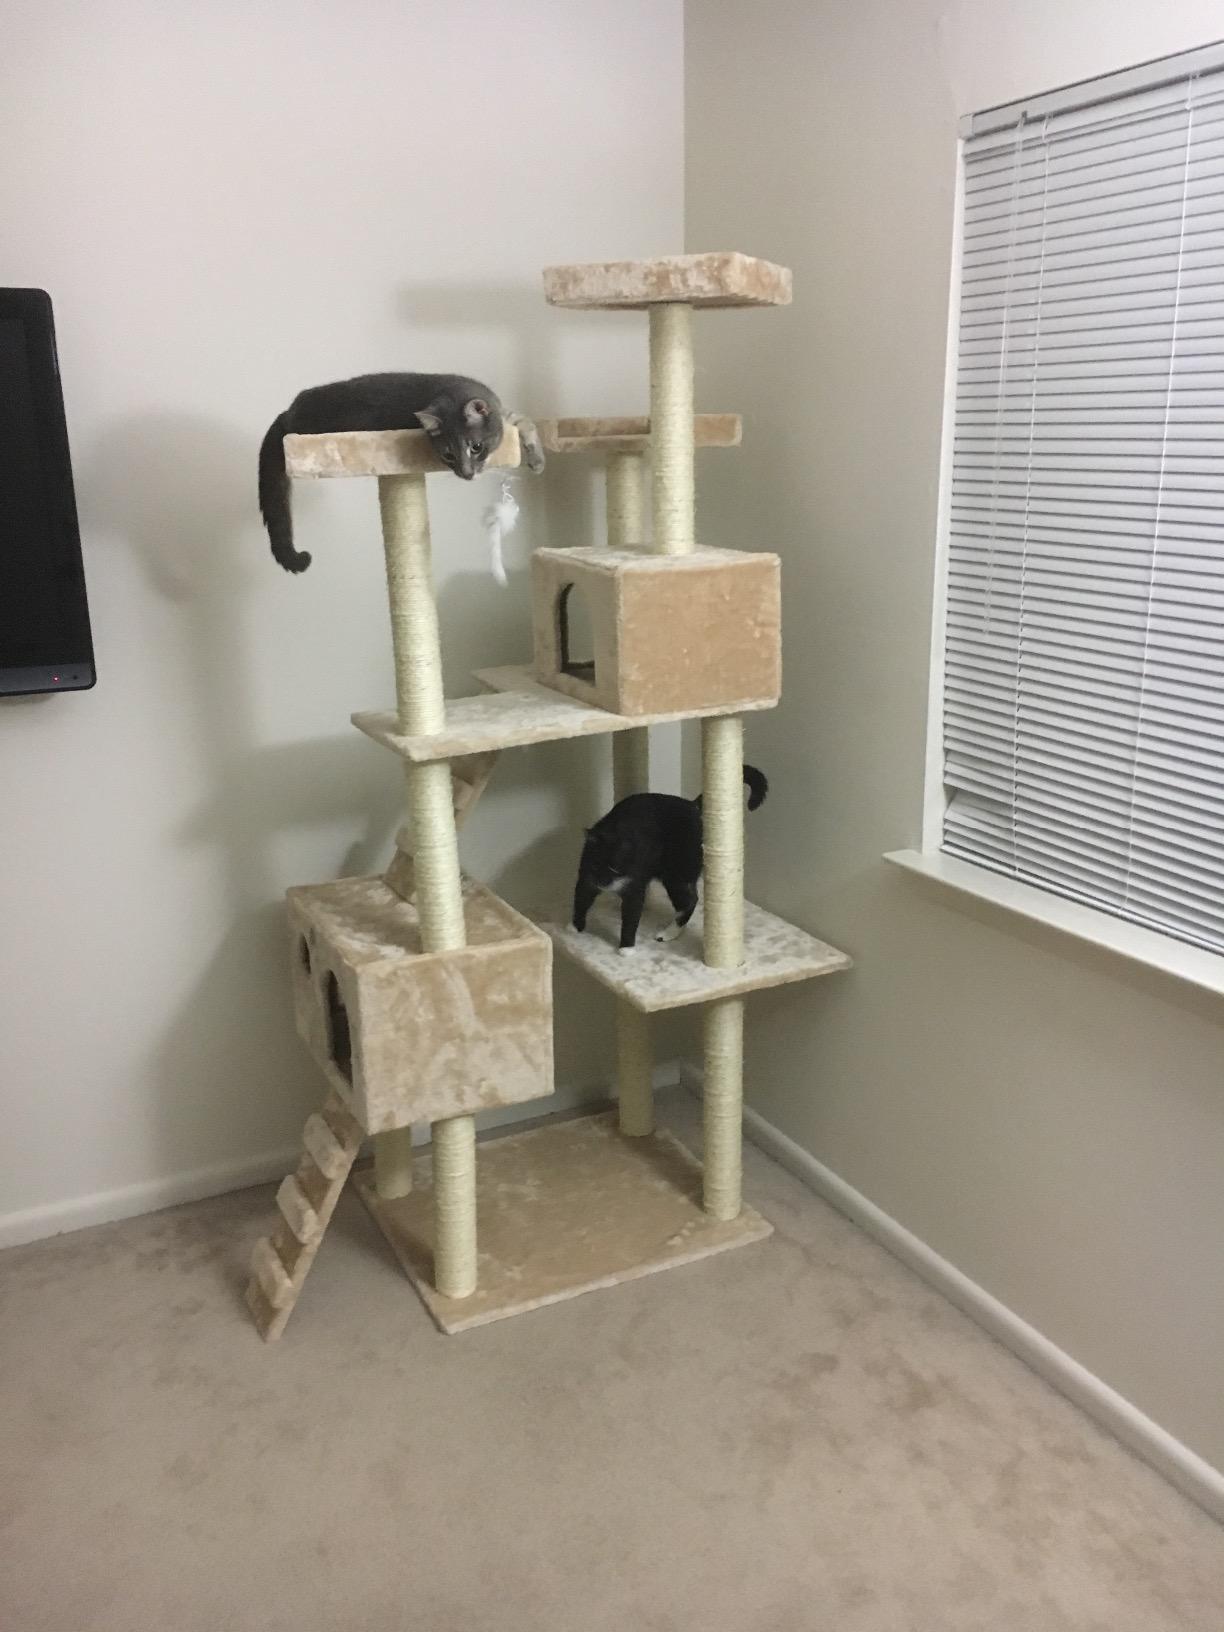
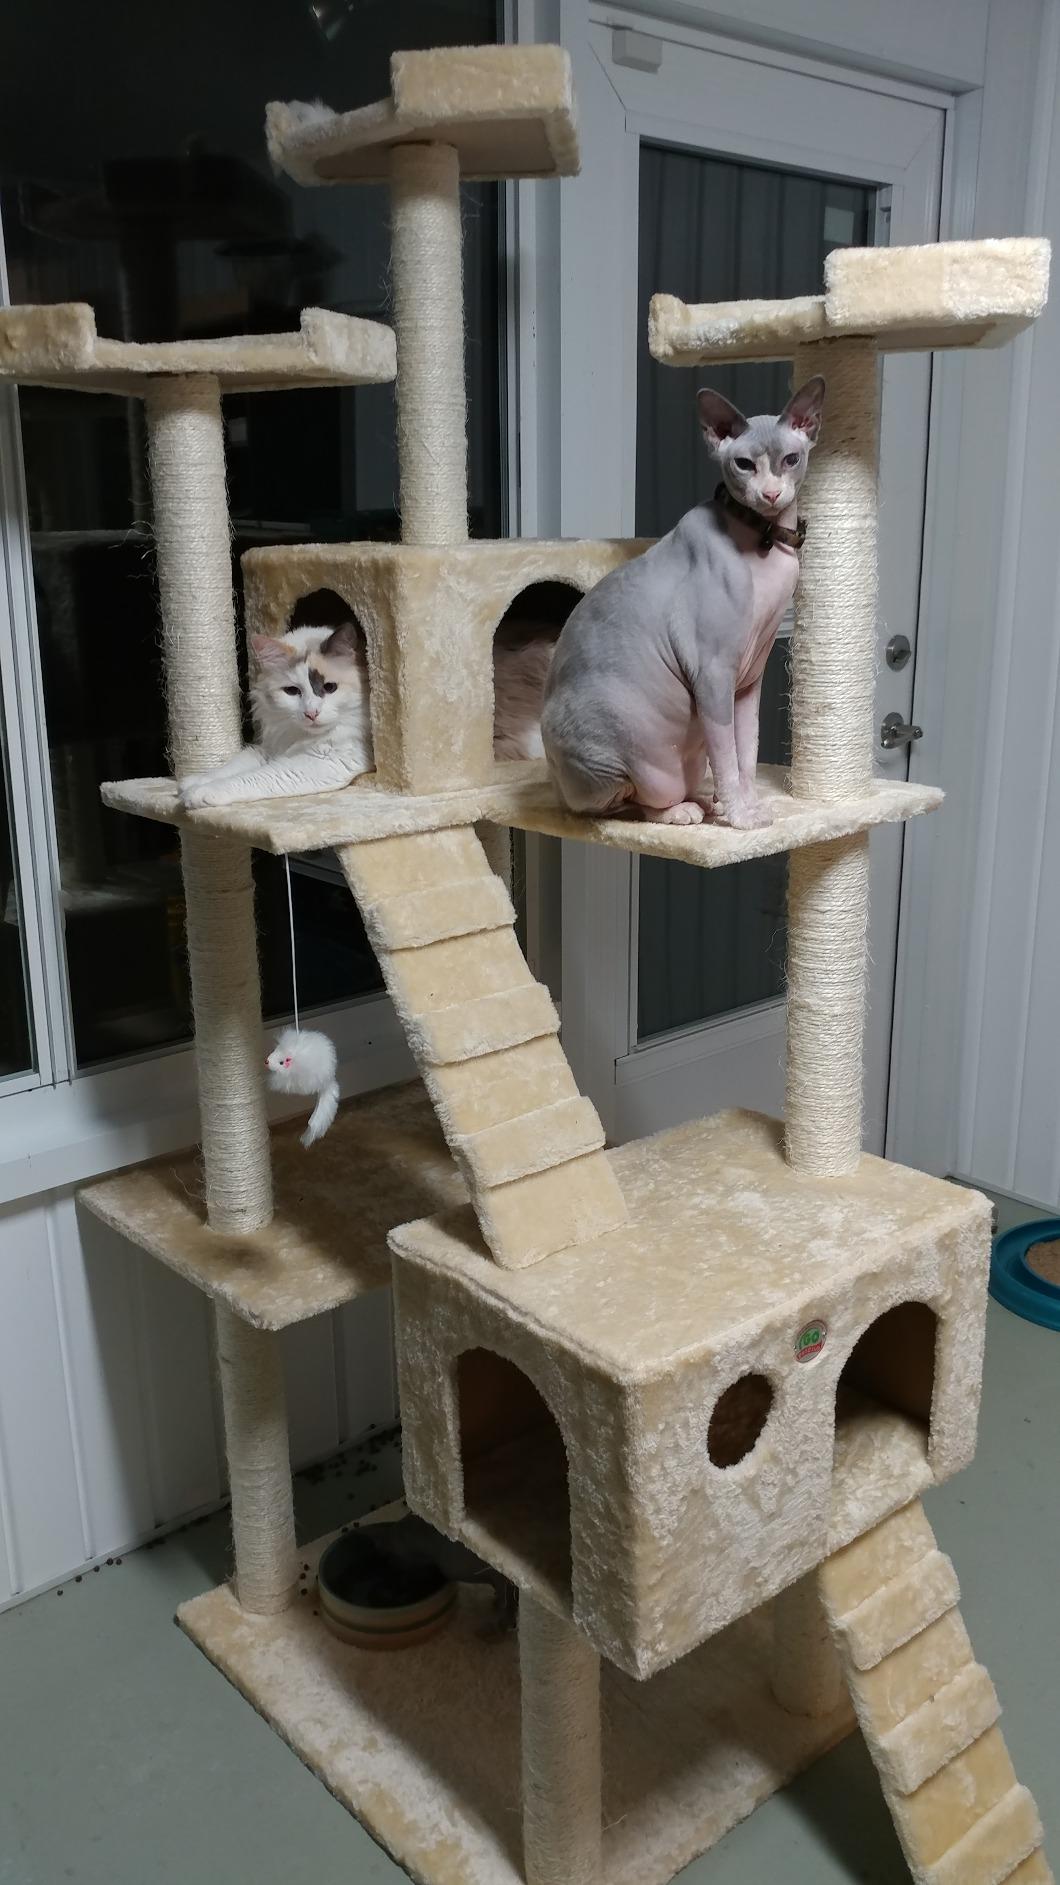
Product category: items_cat tree
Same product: yes